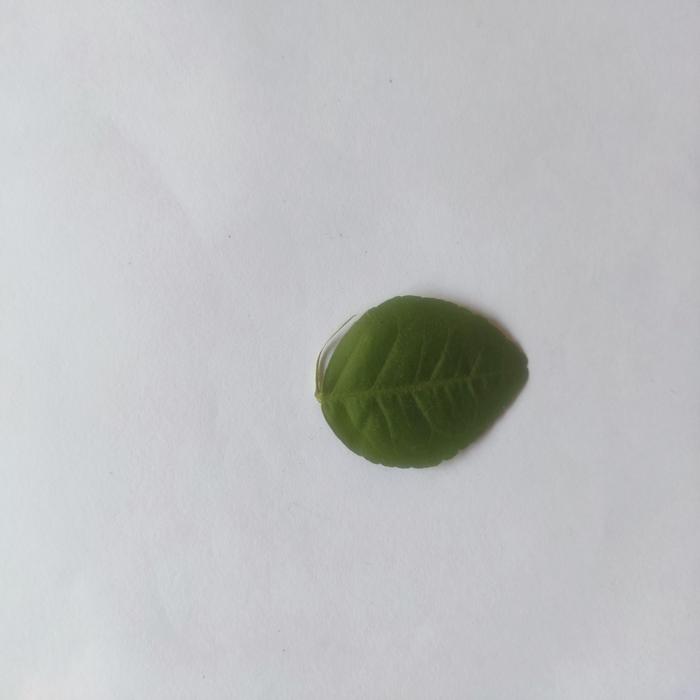
Crop: Aegle Marmelos
Leaf condition: Healthy_Leaf